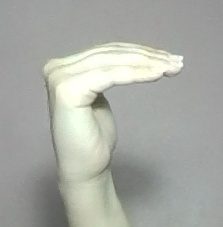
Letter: haa